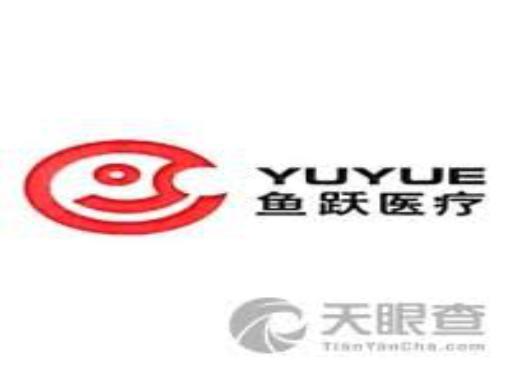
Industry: Medical